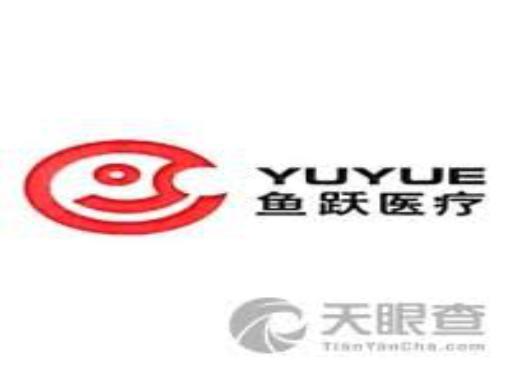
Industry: Medical